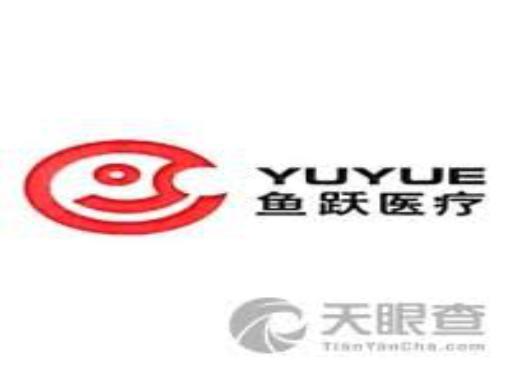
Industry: Medical